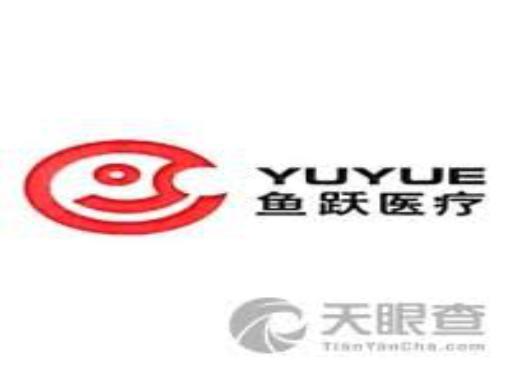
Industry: Medical